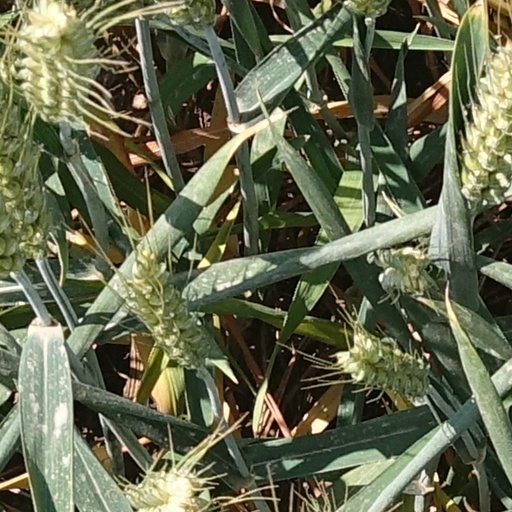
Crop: wheat